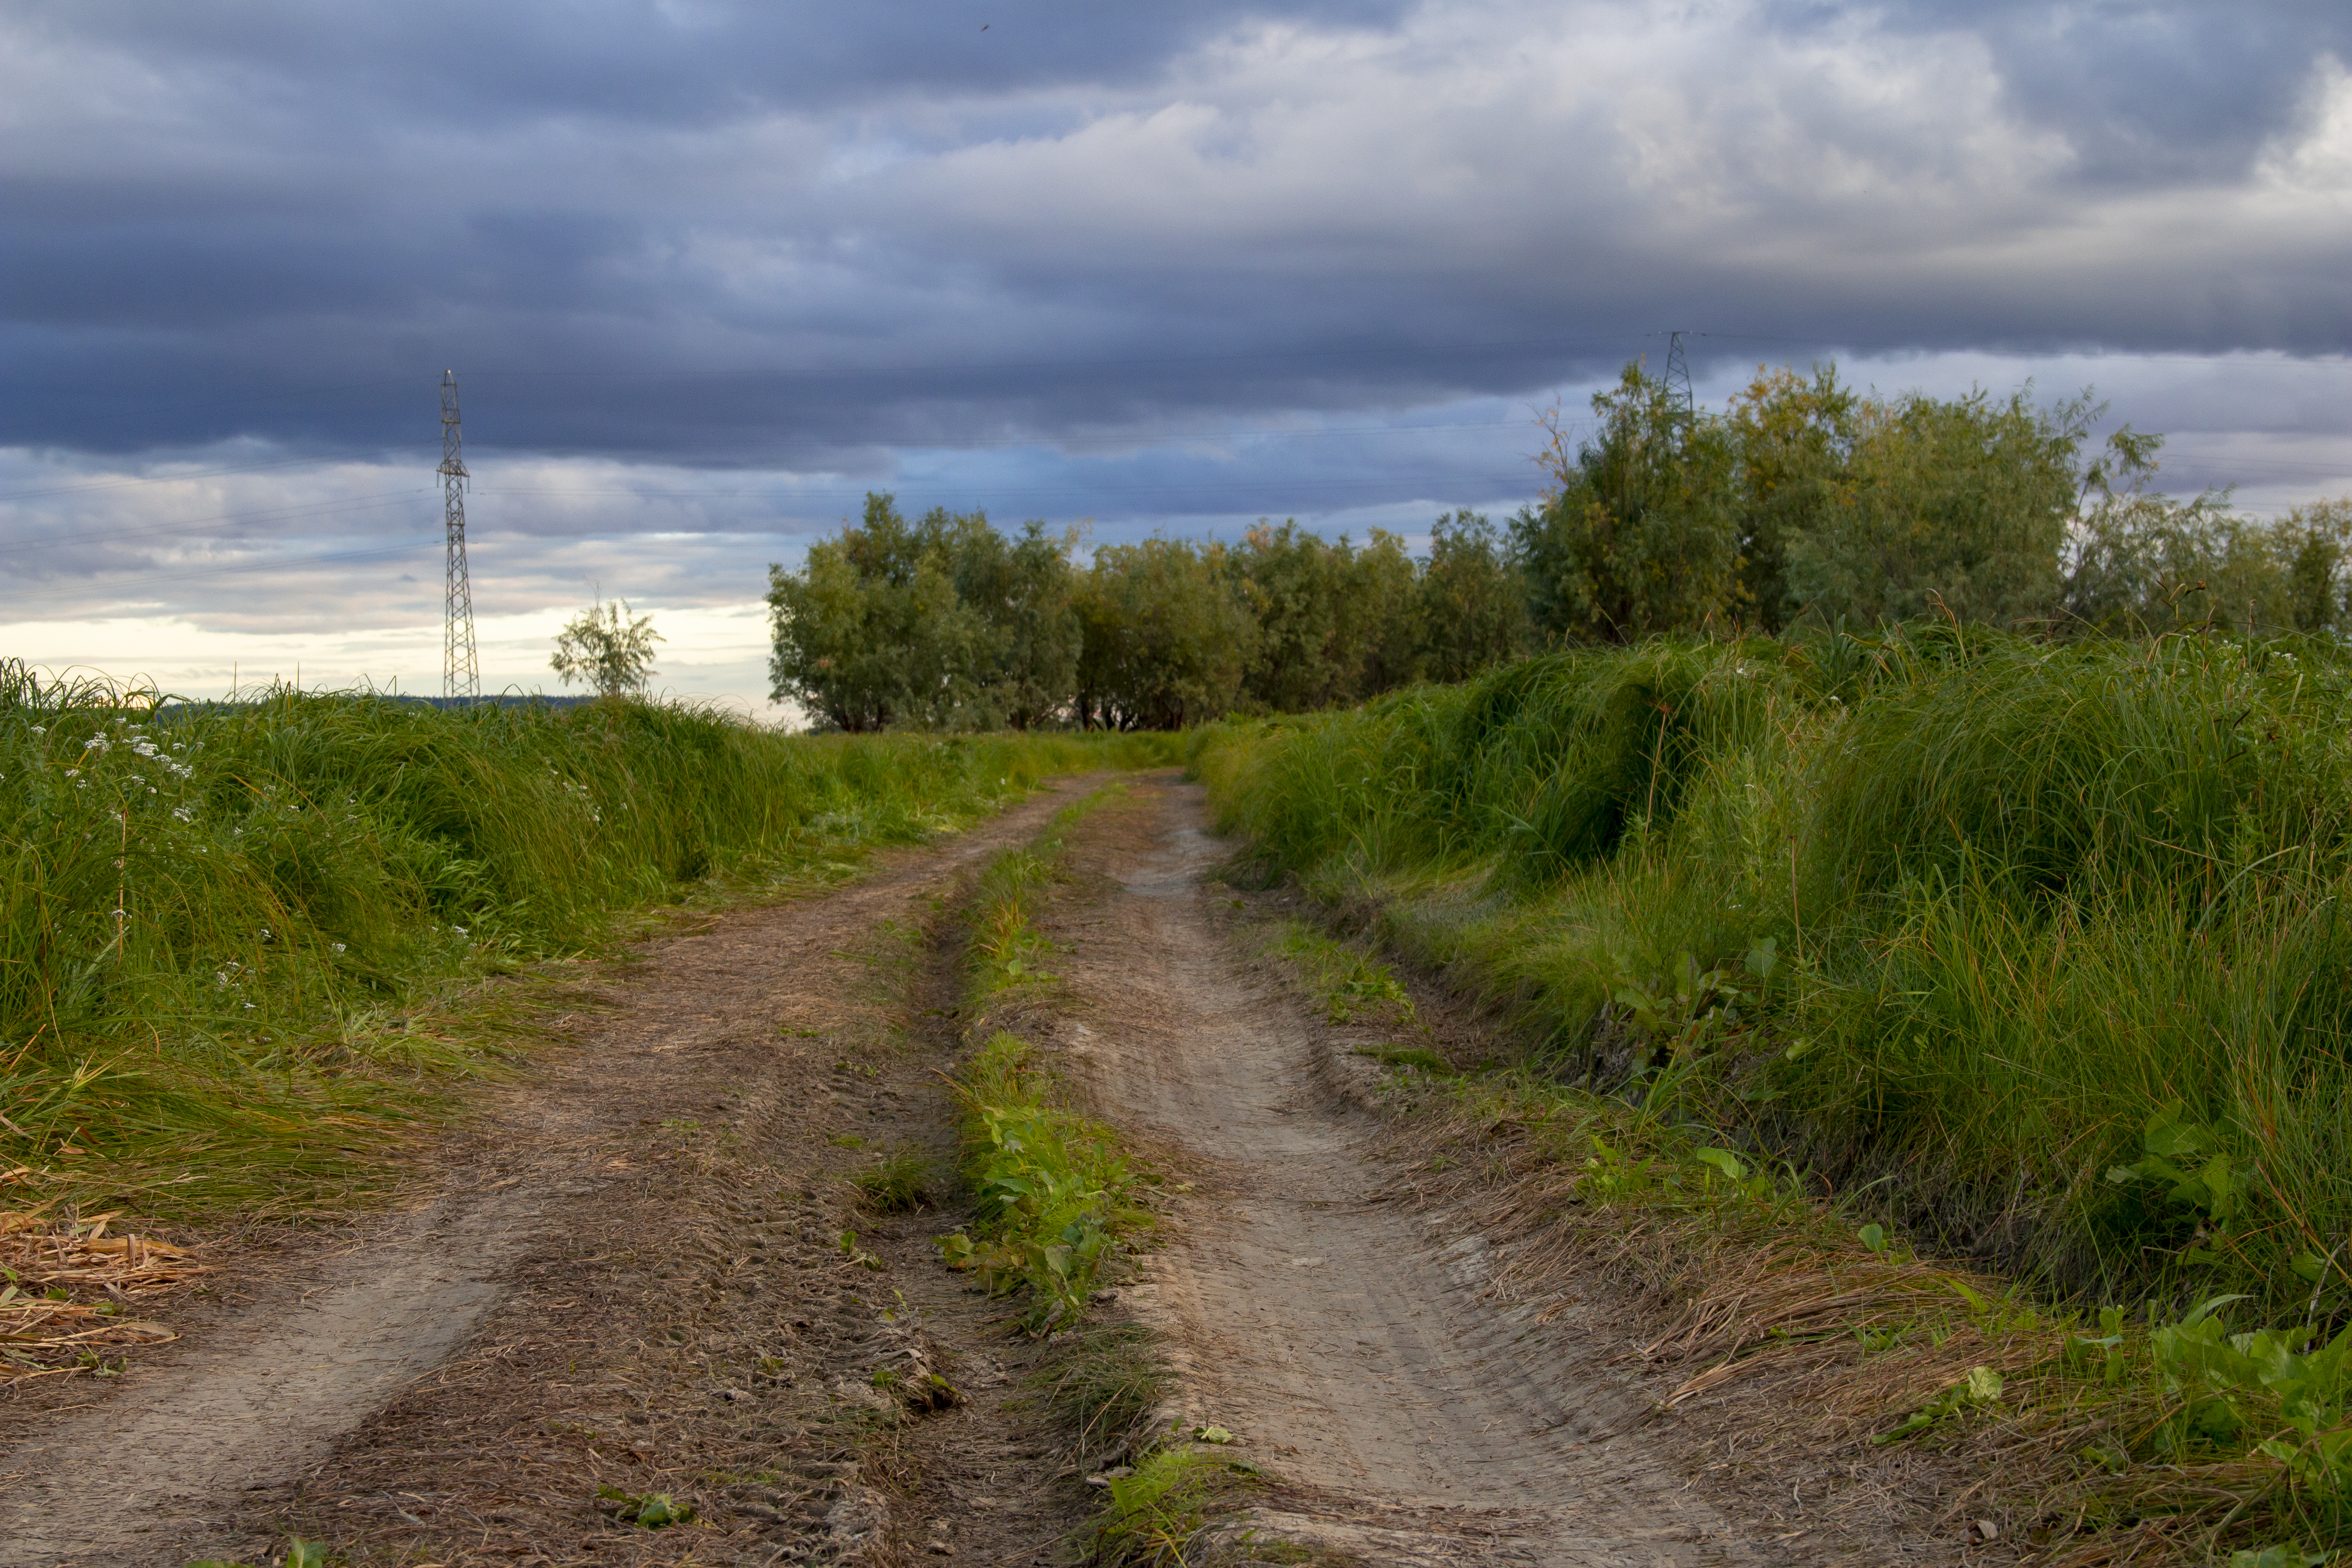
berries, leaves, branches, autumn, dirt road, road, natural landscape, vegetation, natural environment, land lot, lane, thoroughfare, grass, rural area, nature reserve, trail, grassland, meadow, prairie, infrastructure, path, grass family, tree, cloud, plain, ecoregion, sky, field, landscape, subshrub, pasture, steppe, soil, plant, nonbuilding structure, fen, asphalt, road surface